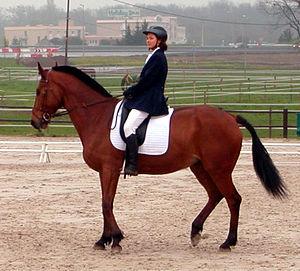
Bayard est un cheval-fée légendaire de robe baie, issu de nombreuses chansons de geste du Moyen Âge chrétien. Les plus anciennes versions remontent au XIIᵉ siècle, et figurent parmi les histoires les plus populaires jusqu'au XIXᵉ siècle. Ces textes, surtout celui des Quatre Fils Aymon, lui attribuent des qualités magiques et une origine surnaturelle : fils d'un dragon et d'une serpente, Bayard est libéré d'une île volcanique par l'enchanteur Maugis. Le roi Charlemagne le donne à Renaud de Montauban, l'aîné des quatre fils Aymon. Renommé pour sa force et son intelligence, Bayard a le pouvoir de porter les quatre fils sur son dos en même temps, pour leur permettre d'échapper à la colère du roi. Livré à Charlemagne en gage de paix, il est jeté au fond du Rhin avec une meule autour du cou. Bayard parvient à s'échapper et, selon la légende, continue depuis à errer dans la forêt ardennaise, d'où retentit son hennissement à chaque solstice d'été.